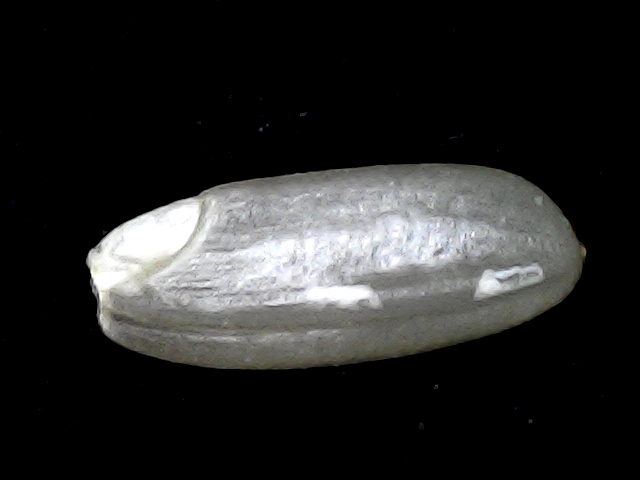
Rice variety: BD91